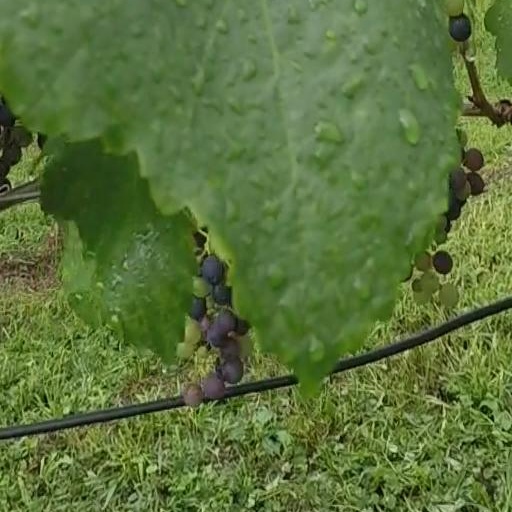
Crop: grape